WAOW

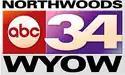
WYOW's last logo as a semi-satellite of WAOW, used until August 2, 2021.

WYOW (channel 34) in Eagle River operated as a semi-satellite of WAOW serving Rhinelander. As such, it simulcast all network and syndicated programming as provided through its parent, but aired separate legal identifications and local commercial inserts. However, this slightly different feed was seen exclusively over the air as only WAOW had been offered on cable and satellite providers in the market. Although WYOW maintained an advertising sales office on West Pine Street/WIS 17/WIS 70 in Eagle River and transmitter facilities in unincorporated Oneida County (between Sugar Camp and Three Lakes), master control and most internal operations were based at WAOW's studios. WYOW was identified on-air as "Northwoods 34" based on north-central Wisconsin's namesake as a popular vacation and retirement destination in the Upper Midwestern United States. It also serves the western portion of Michigan's Upper Peninsula although the off-air signal reach is limited to areas around Iron River and Watersmeet.